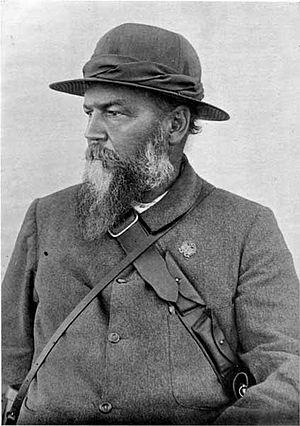
Lucas Johannes Meyer fut un général boer et le président de la république de courte durée de la Nieuwe Republiek, et dirigeant de sa capitale, Vryheid.
La bataille de Talana Hill, parfois bataille de Dundee ou bataille de Glencoe, fut le premier affrontement d'importance de la Deuxième Guerre des Boers. Une attaque frontale de l'infanterie britannique permit de dégager une colline de l'occupation boer, mais les britanniques souffrirent de lourdes pertes, dont celle de leur commandant Penn Symons.